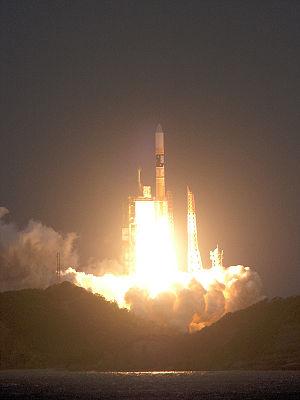
WINDS est un satellite de télécommunications expérimental japonais. WINDS a été placé sur une orbite géostationnaire le 23 février 2008 par un lanceur H-IIA tiré depuis la base de lancement de Tanegashima. Il a été mis fin à la mission en février 2019 à la suite d'une anomalie de fonctionnement du satellite ayant entrainé l'interruption des communications. Le satellite a permis de tester des techniques d'internet par satellite à très haut débit.